Adolphus Andrews

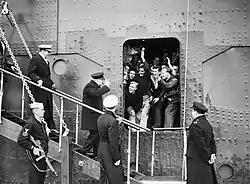
Andrews (left) following Winston Churchill during the disembarkation from SS QUEEN MARY on arrival in the USA.

He was commissioned Ensign on June 7, 1903, after completing two years at sea required by law before commissioning. Andrews was subsequently attached to the gunboat USS "Dolphin", which served as the Presidential Yacht for Theodore Roosevelt. He also held additional duty as Aide at the White House and was promoted consecutively to Lieutenant (junior grade) and Lieutenant on June 7, 1906.